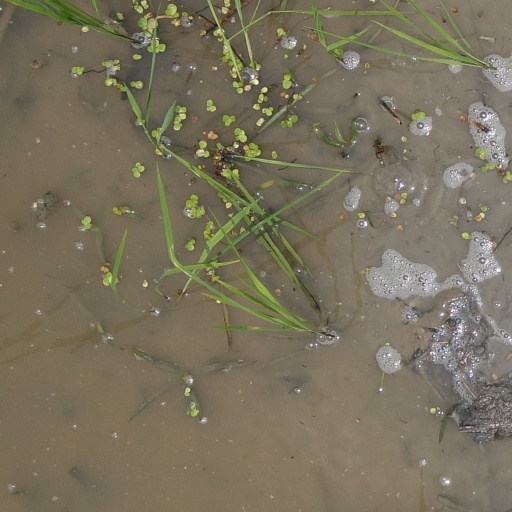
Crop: rice